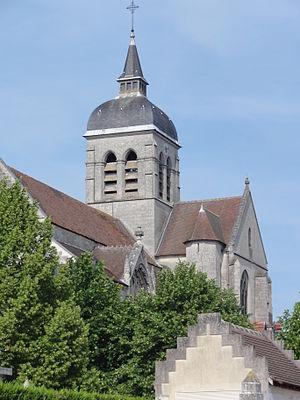
Église Sainte-Radegonde de Missy-sur-Aisne
Missy-sur-Aisne est une commune française située dans le département de l'Aisne, en région Hauts-de-France.